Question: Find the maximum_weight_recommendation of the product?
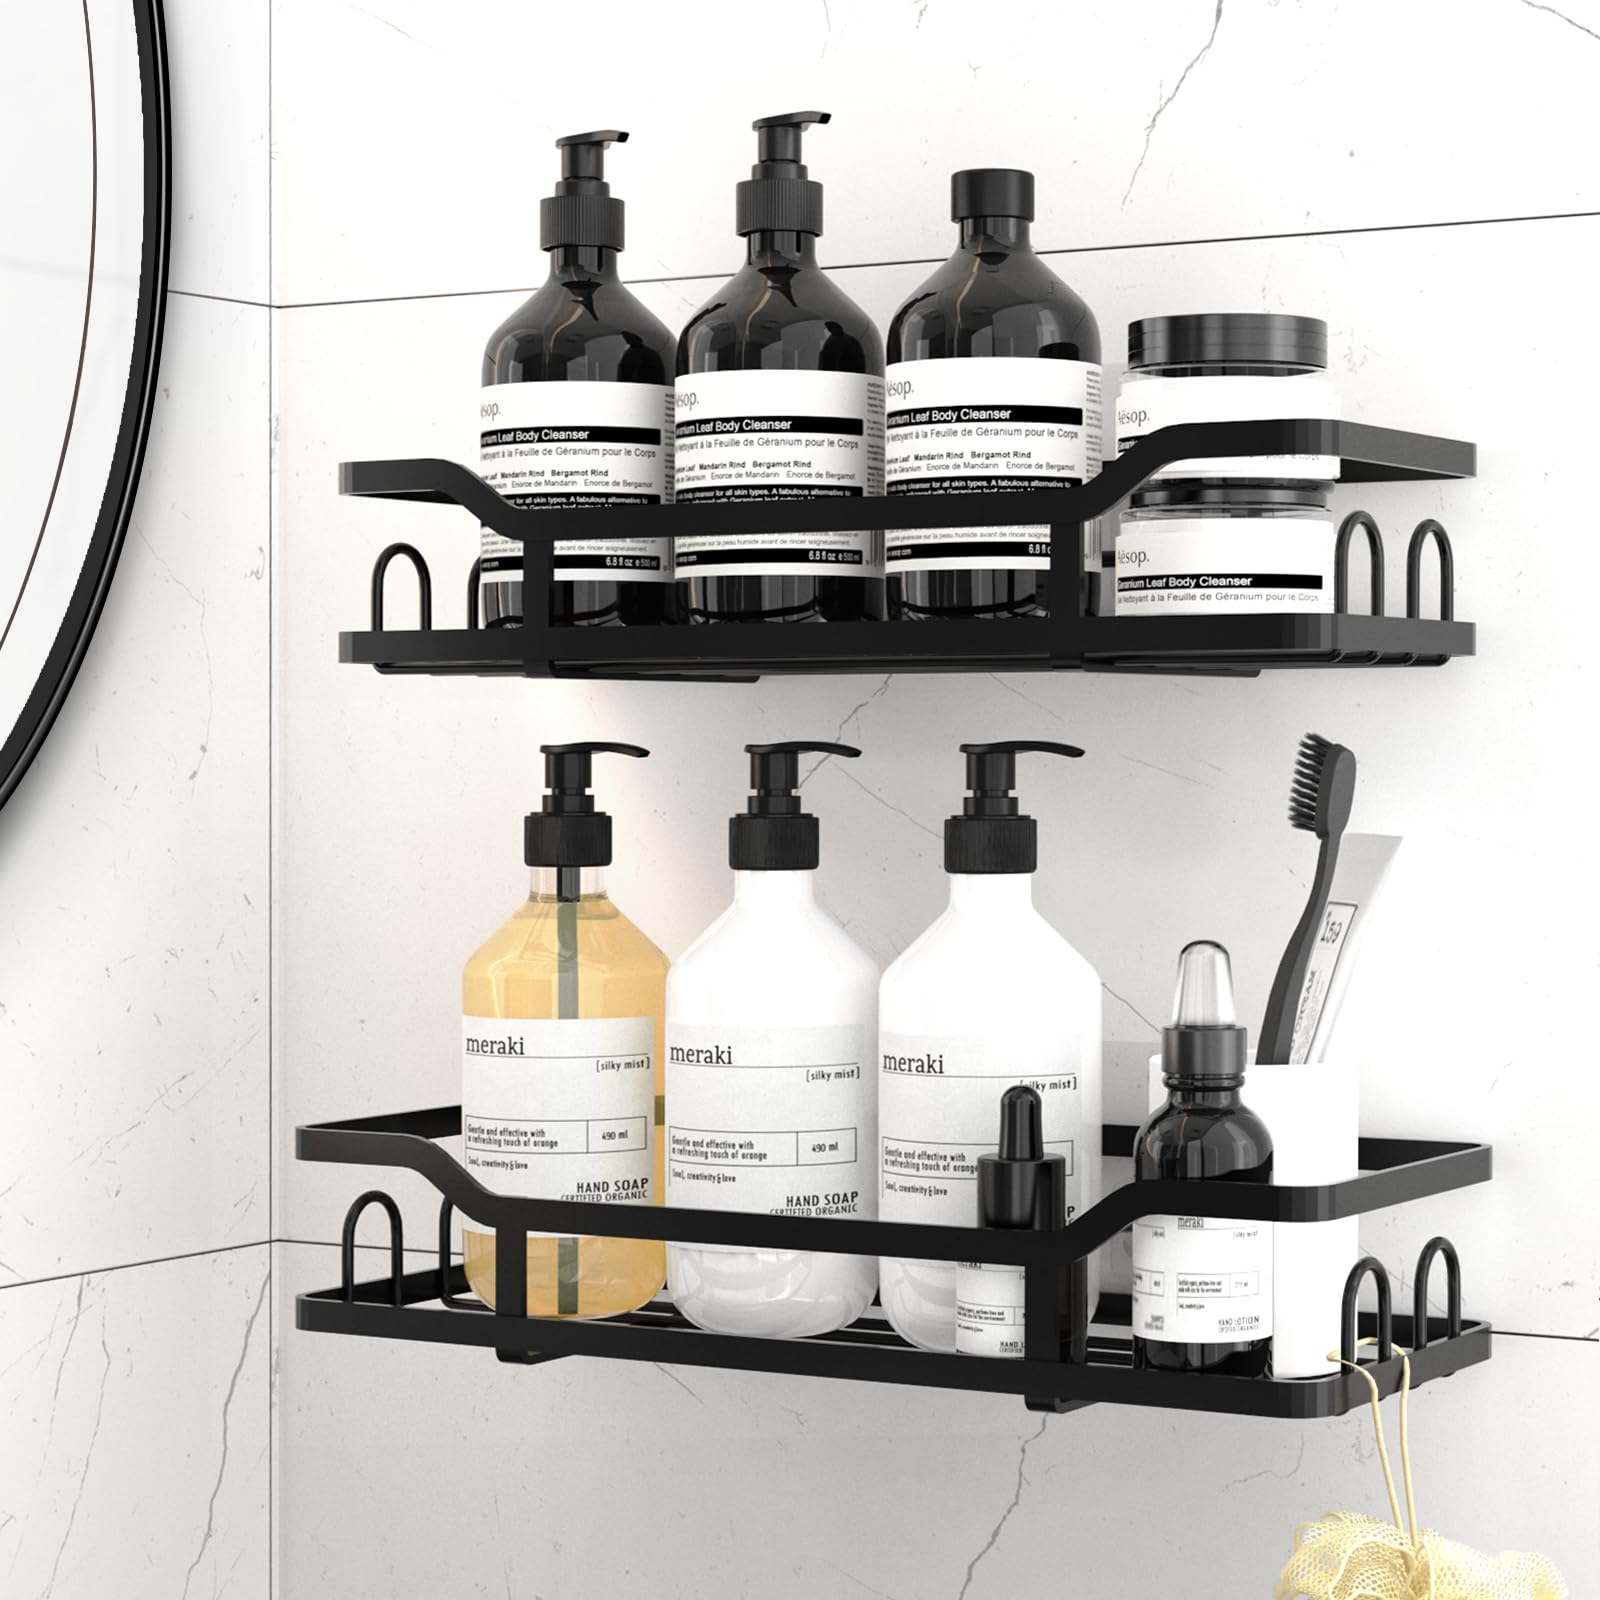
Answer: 6.81 ounce